Abduction and killing of Nachshon Wachsman

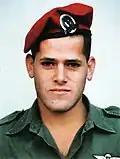
Captain was killed during the failed rescue mission

At 20:00 that night, at the hour of the ultimatum, elite IDF commandos from the Sayeret Matkal special forces unit carried out an operation to free Wachsman. It was thought that Wachsman was being held behind an iron door, but in fact it was a solid steel door, and the first explosion only dented the door. The commandos immediately lost the element of surprise, giving Wachsman's captors inside time to shoot him dead and position themselves for the impending firefight. A second explosive charge was prepared and the door was finally blasted open after more than a minute, and after a heavy exchange of fire with gunmen waiting on the stairwell, the commandos reached a second iron door, and had to wait another four minutes for the charges to be set. During this time, the commandos shouted to the gunmen inside to surrender, while the gunmen replied that Wachsman was already dead and that they preferred to die. After the team broke through the door, another exchange of fire took place before the room was secured. In total, three gunmen were killed and two taken prisoner, while the leader of the commando team, 23-year-old Captain was killed and nine commandos were wounded. Wachsman was found dead in the room. His body was slumped in a chair, wearing a kafiyeh and civilian clothes. He had been shot in the throat and chest at close range. The Wachsman family was informed of his death personally by General Yoram Yair.